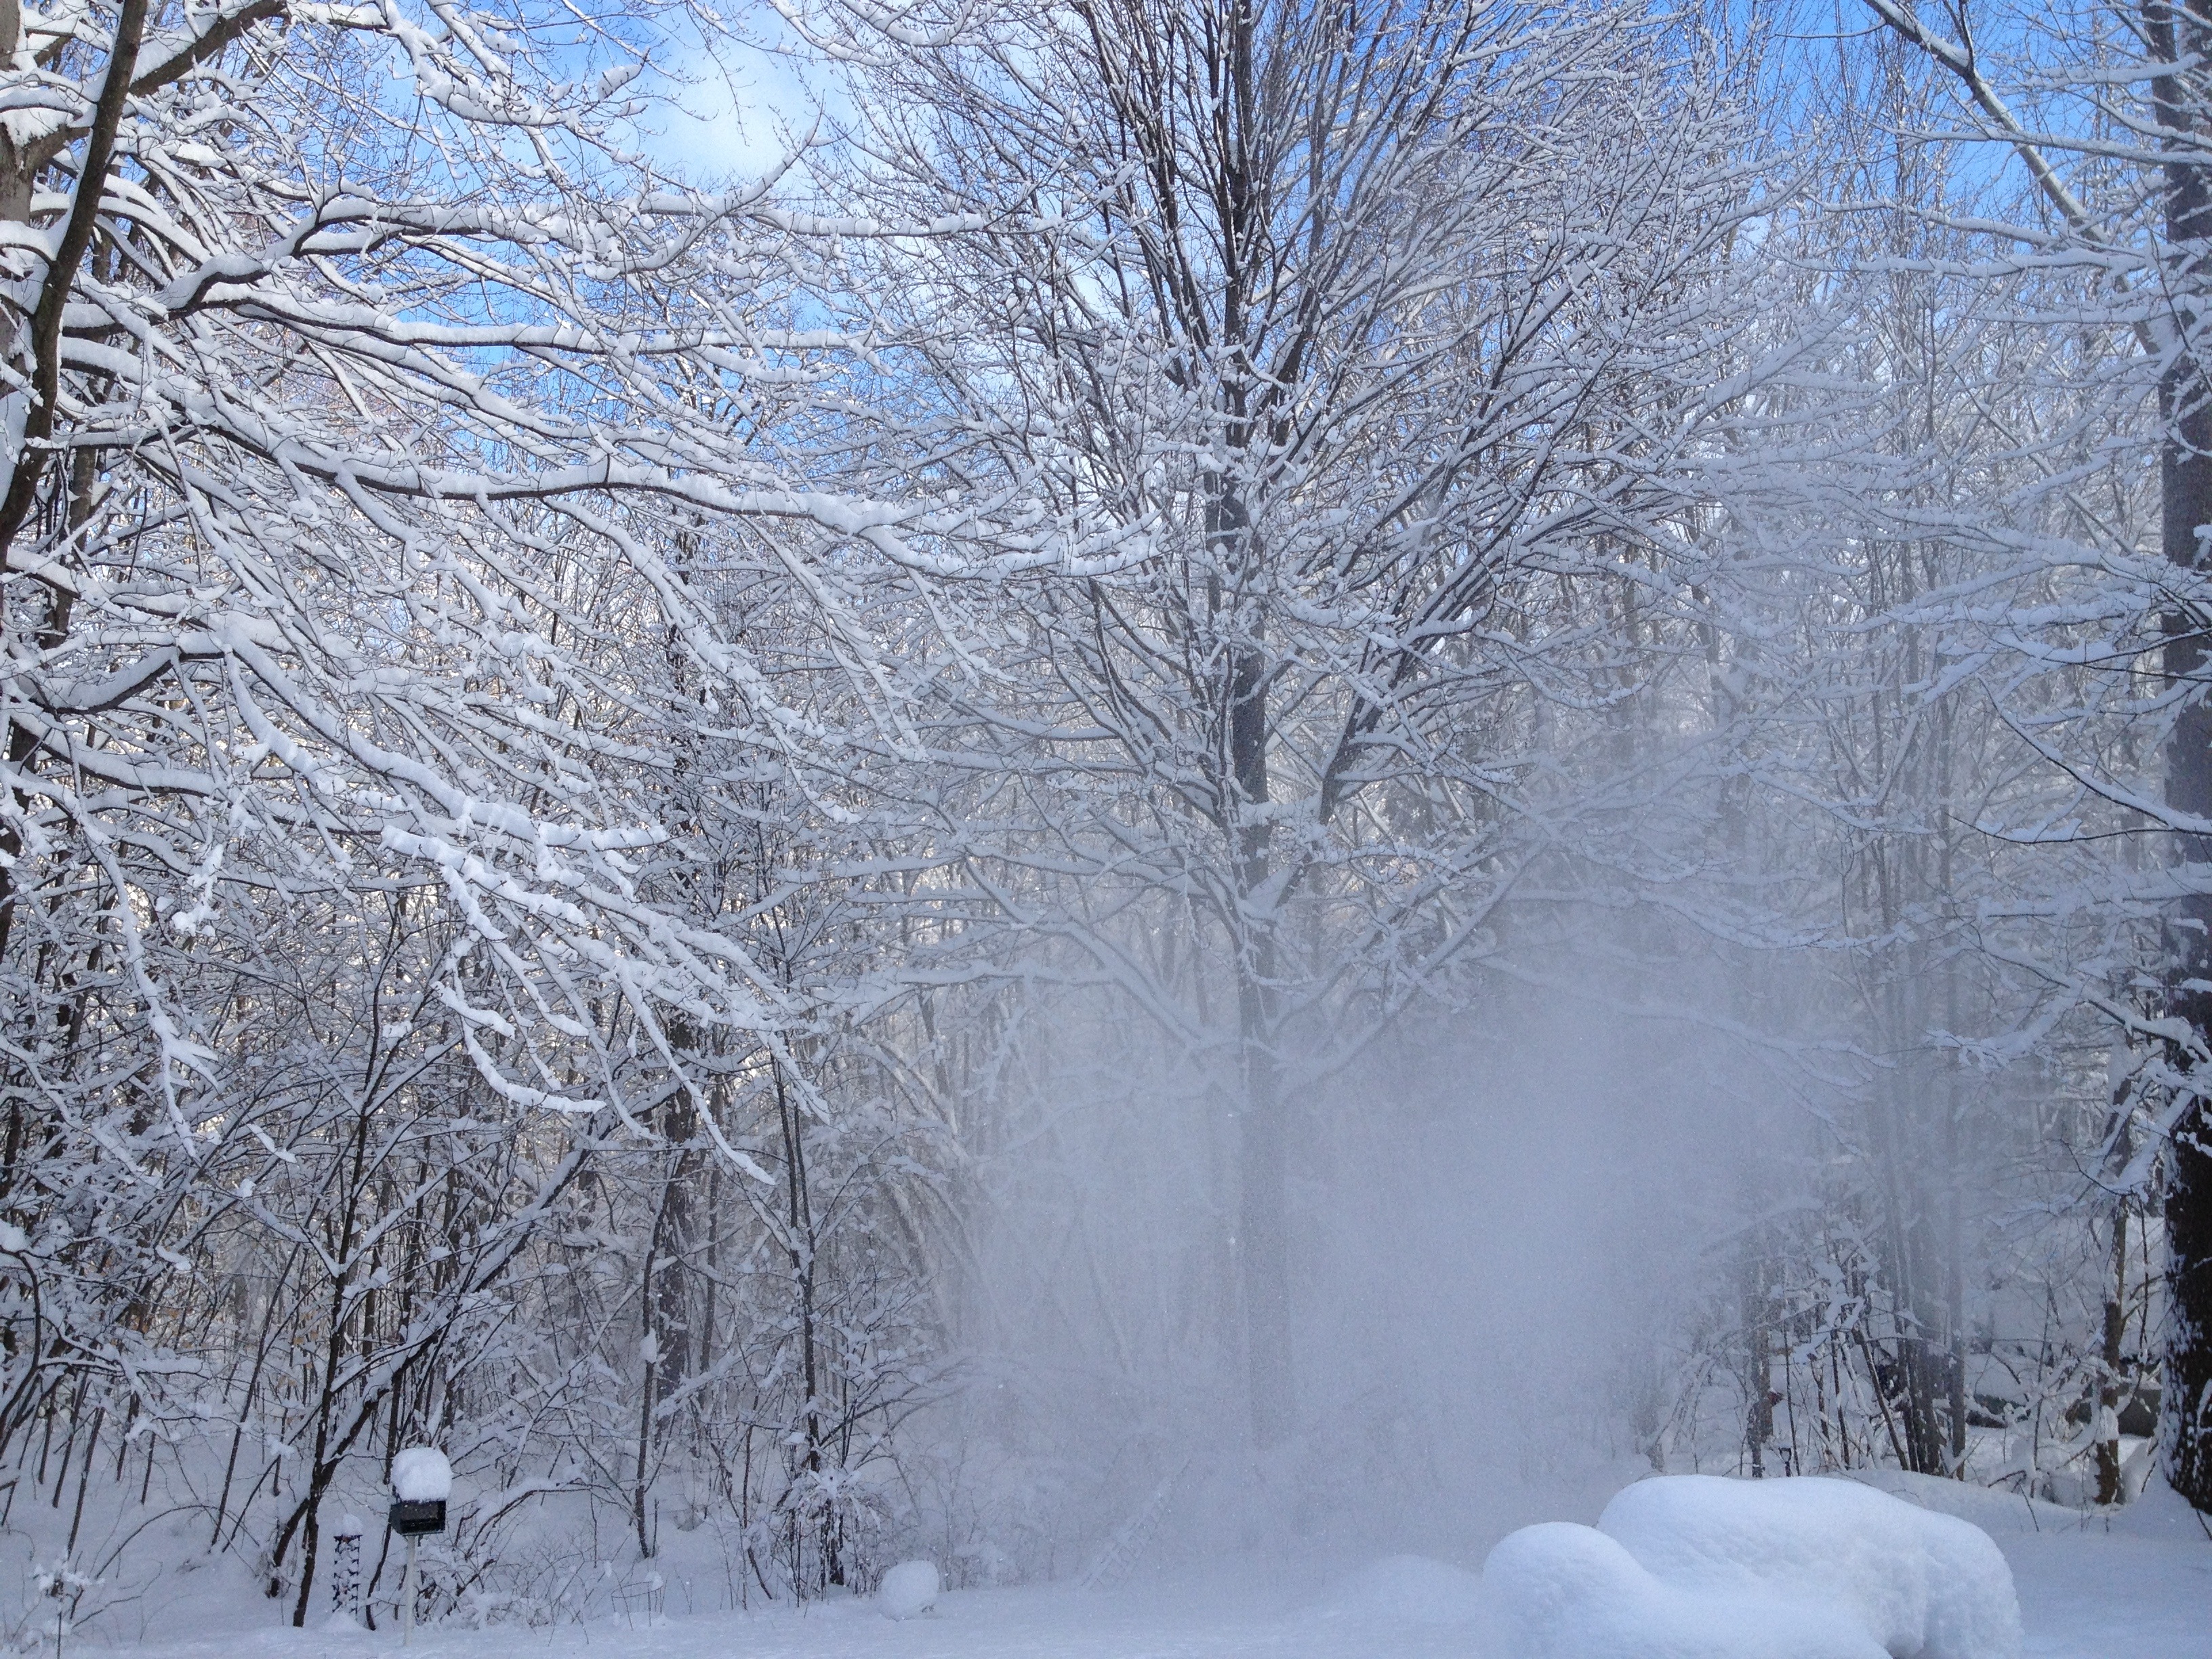
tree, branch, snow, winter, frost, ice, scenic, natural, weather, snowy, frozen, season, trees, snowstorm, blizzard, windy, winter magic, freezing, atmospheric phenomenon, winter storm, rain and snow mixed, snowclad